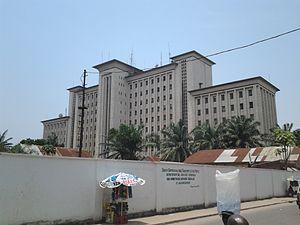
La Gombe ou Gombe, anciennement Kalina, est une commune du nord de la Province de Kinshasa.